Yangsan station

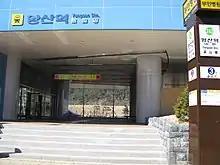
Outside

Yangsan Station is the western terminus of the Busan Metro Line 2 located in Jungbu-dong, Yangsan, South Gyeongsang. The subname in parentheses is "City Hall".